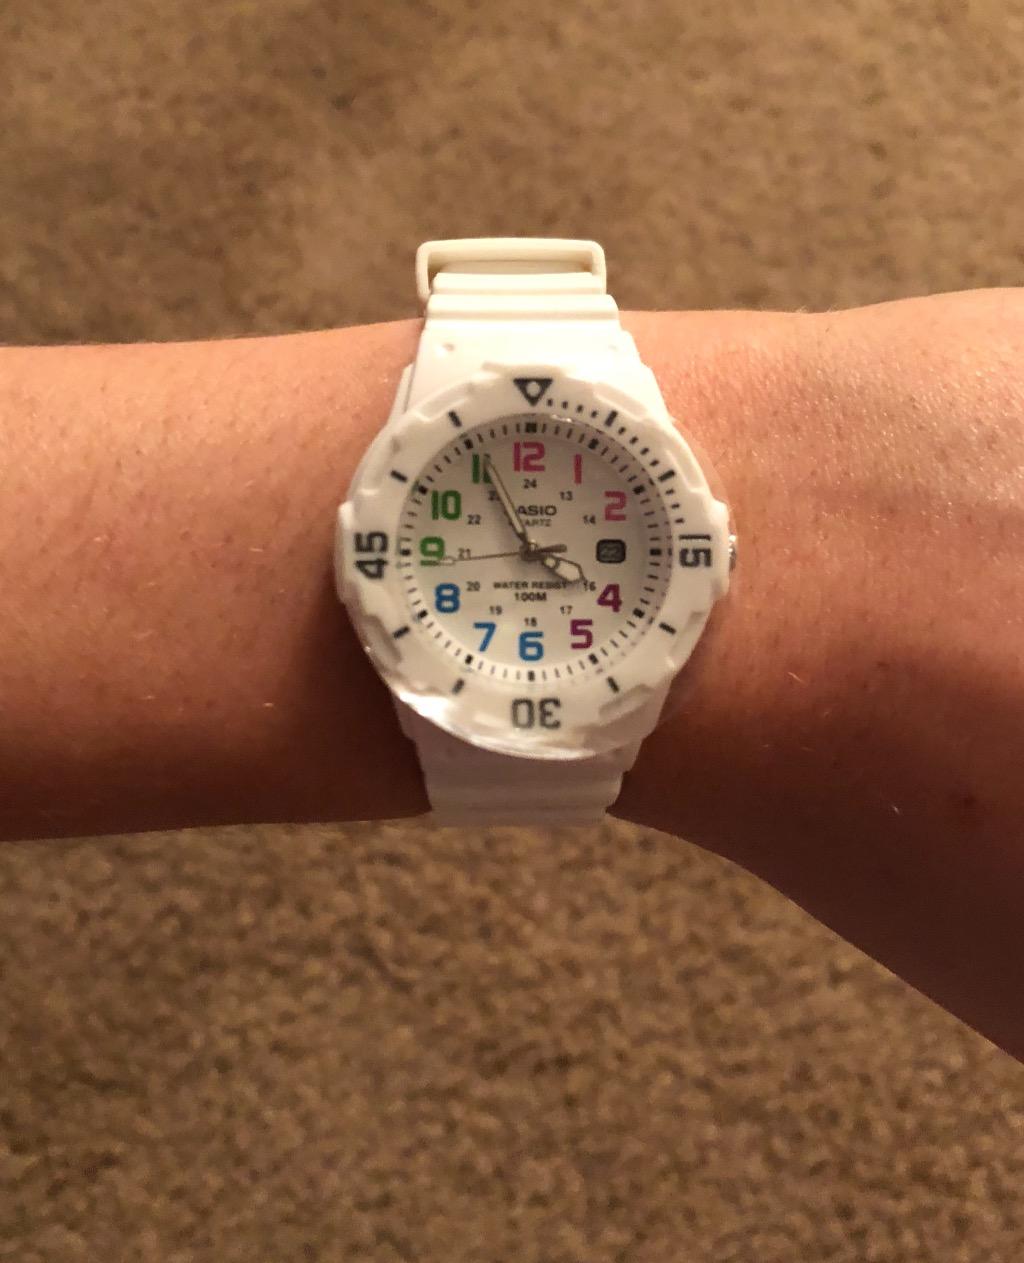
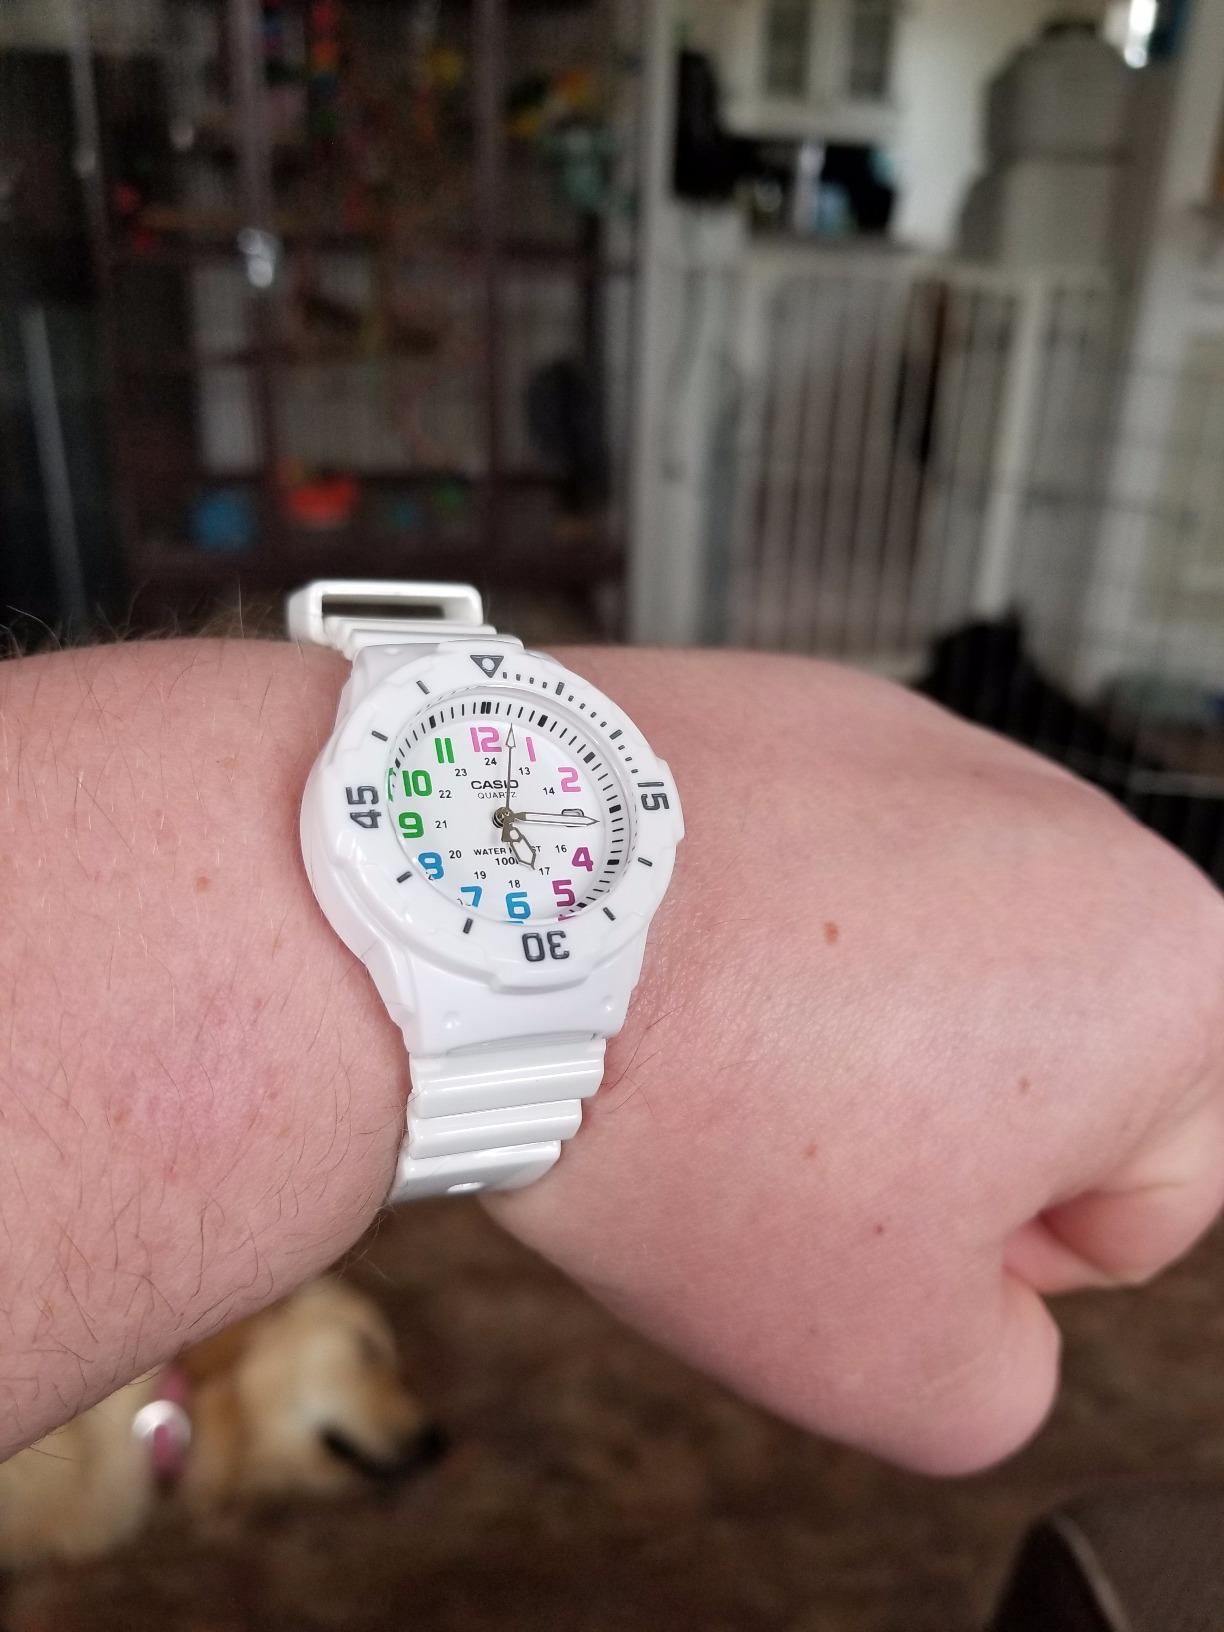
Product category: accessories_watch
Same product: yes